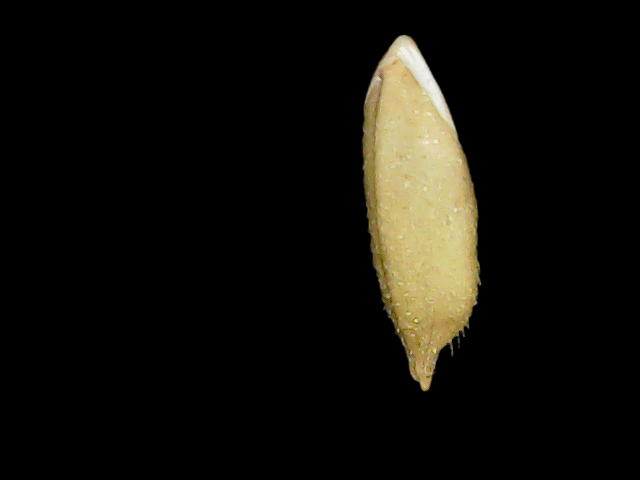
Rice variety: Binadhan12